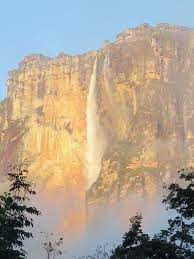
Landmark: Angel Falls